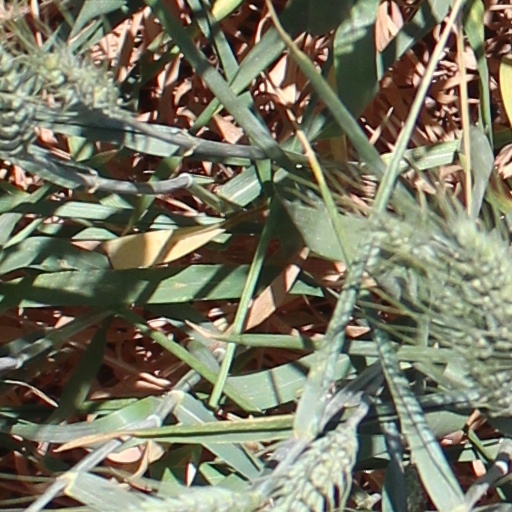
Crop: wheat